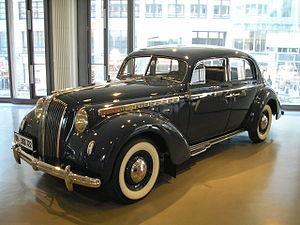
L'Opel Admiral est une voiture de luxe de la marque allemande Opel produite entre 1937 et 1939.